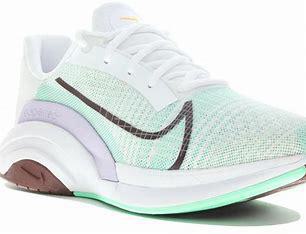
Brand: Nike
Model: Zoomx Superrep Surge